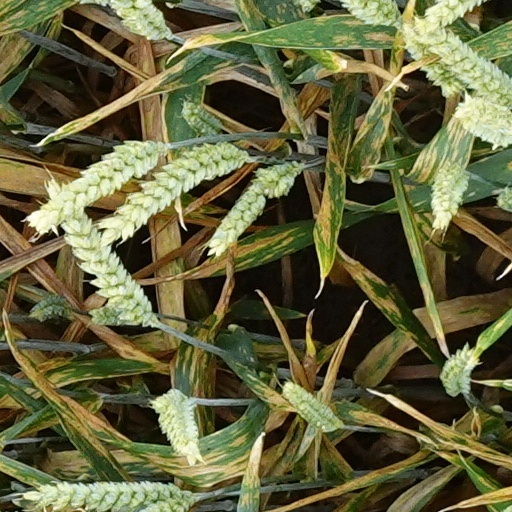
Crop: wheat